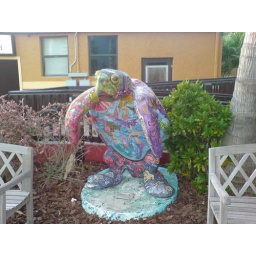
A lovely Large turtle founnd outside leatherbacks in St Petes beach ..... Lovely food too !!!